London and South Western Railway

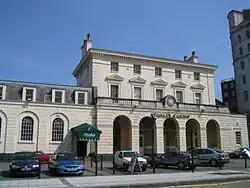
Southampton Terminus station today

The London and South Western Railway arose out of the London and Southampton Railway (L&SR), which was promoted to connect Southampton to the capital; the company envisaged a considerable reduction in the price of coal and agricultural necessities to places served, as well as imported produce through Southampton Docks, and passenger traffic.